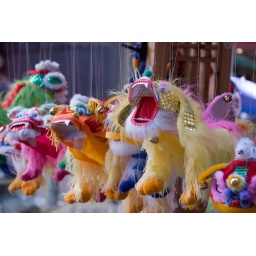
chinese lion puppets in shanghai street stall